One-state solution

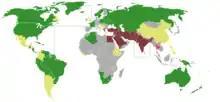
How UN members voted on the partition of Mandatory Palestine in 1947

Violence erupted again during the 1936–39 Arab revolt in Palestine. The British established the Peel Commission of 1936–1937 in order to put an end to the violence. The Peel Commission concluded that only partition could put an end to the violence, and proposed the Peel Partition Plan. While the Jewish community accepted the concept of partition, not all members endorsed the implementation proposed by the Peel Commission. The Arab community entirely rejected the Peel Partition Plan, which included population transfers, primarily of Arabs. The partition plan was abandoned, and in 1939 Britain issued its White Paper of 1939 clarifying its "unequivocal" position that "it is not part of [Britain's] policy that Palestine should become a Jewish State" and that "The independent State [of Palestine] should be one in which Arabs and Jews share government in such a way as to ensure that the essential interests of each community are safeguarded."